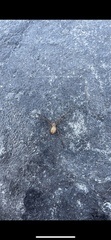
Species: Lactrodectus_hesperus